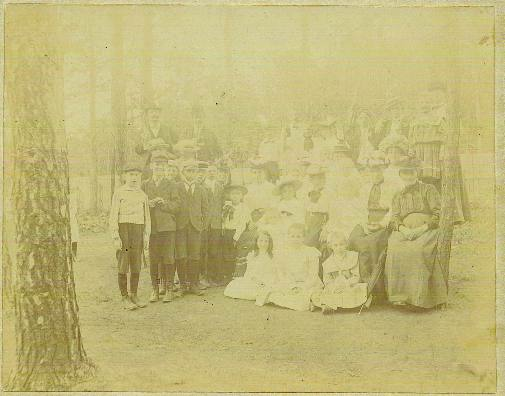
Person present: No